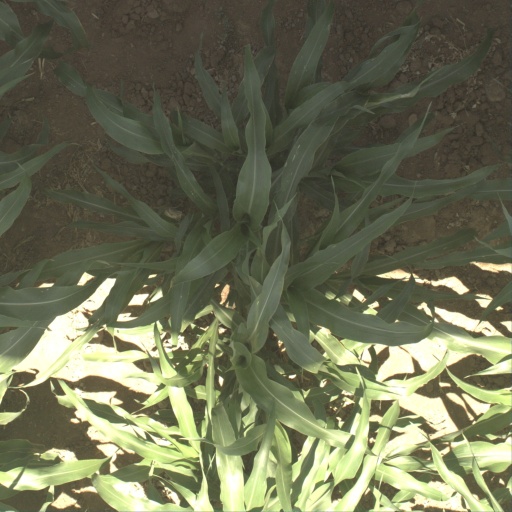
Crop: sorghum